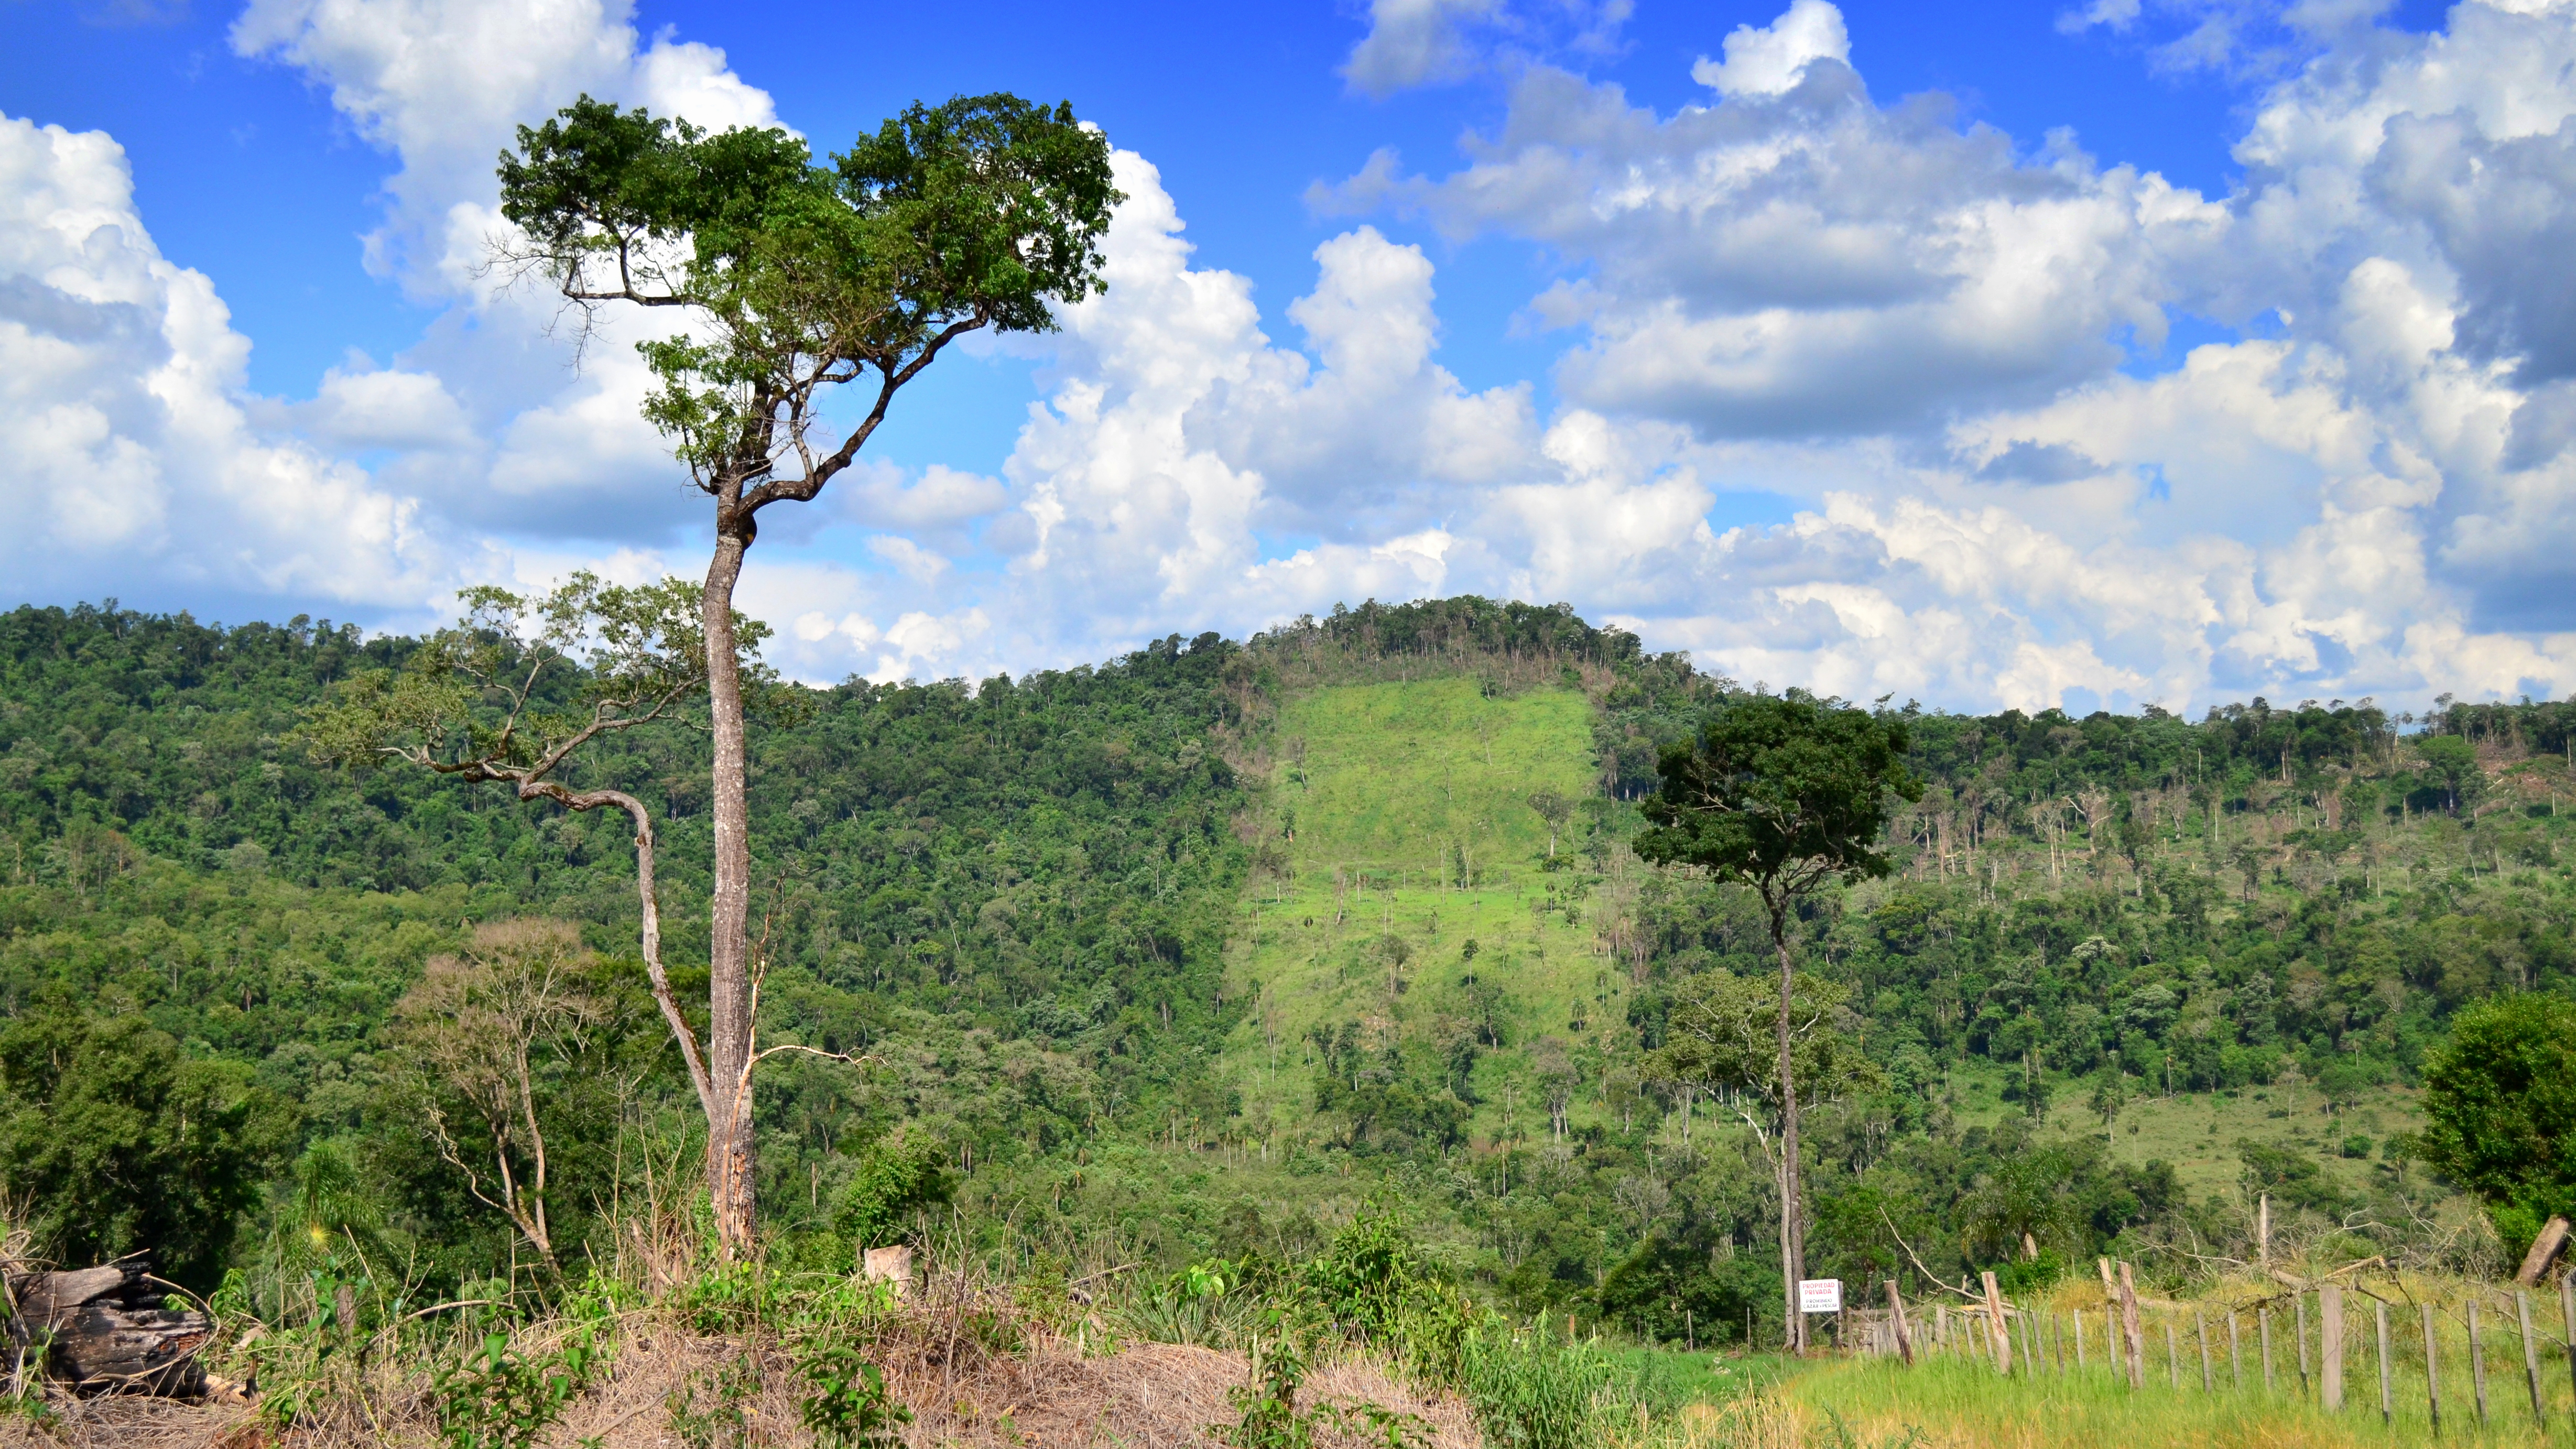
landscape, tree, forest, grass, wilderness, mountain, field, meadow, prairie, hill, jungle, pasture, soil, agriculture, savanna, ridge, grassland, vegetation, plantation, plateau, misiones, habitat, ecosystem, rural area, biome, natural environment, woody plant, land lot